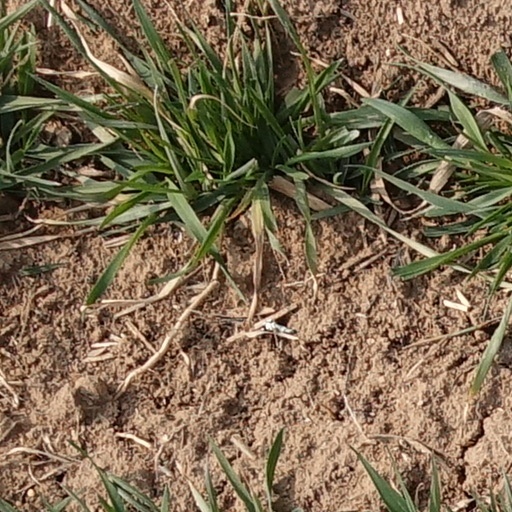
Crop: wheat